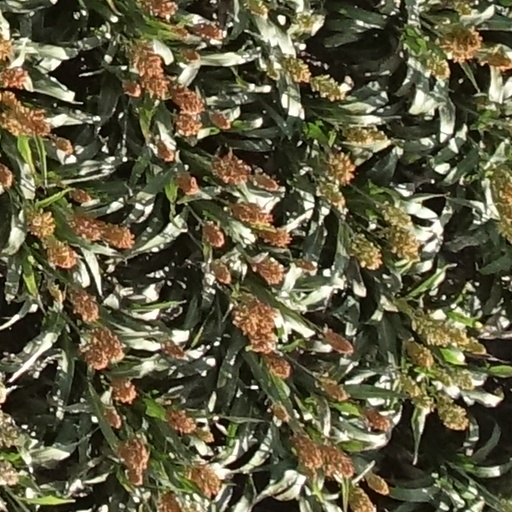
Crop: sorghum